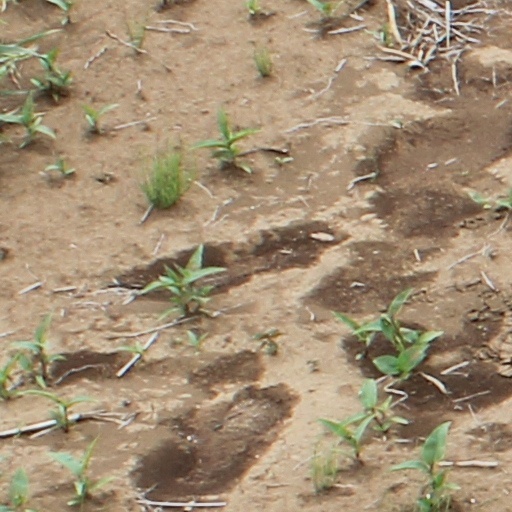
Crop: wheat